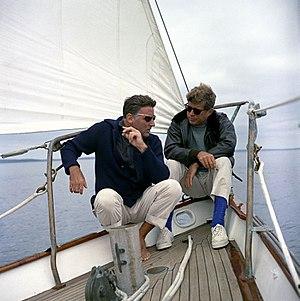
Peter Sydney Ernest Lawford est un acteur et producteur de cinéma britannique, né le 7 septembre 1923 à Londres et mort le 24 décembre 1984 à Los Angeles en Californie.